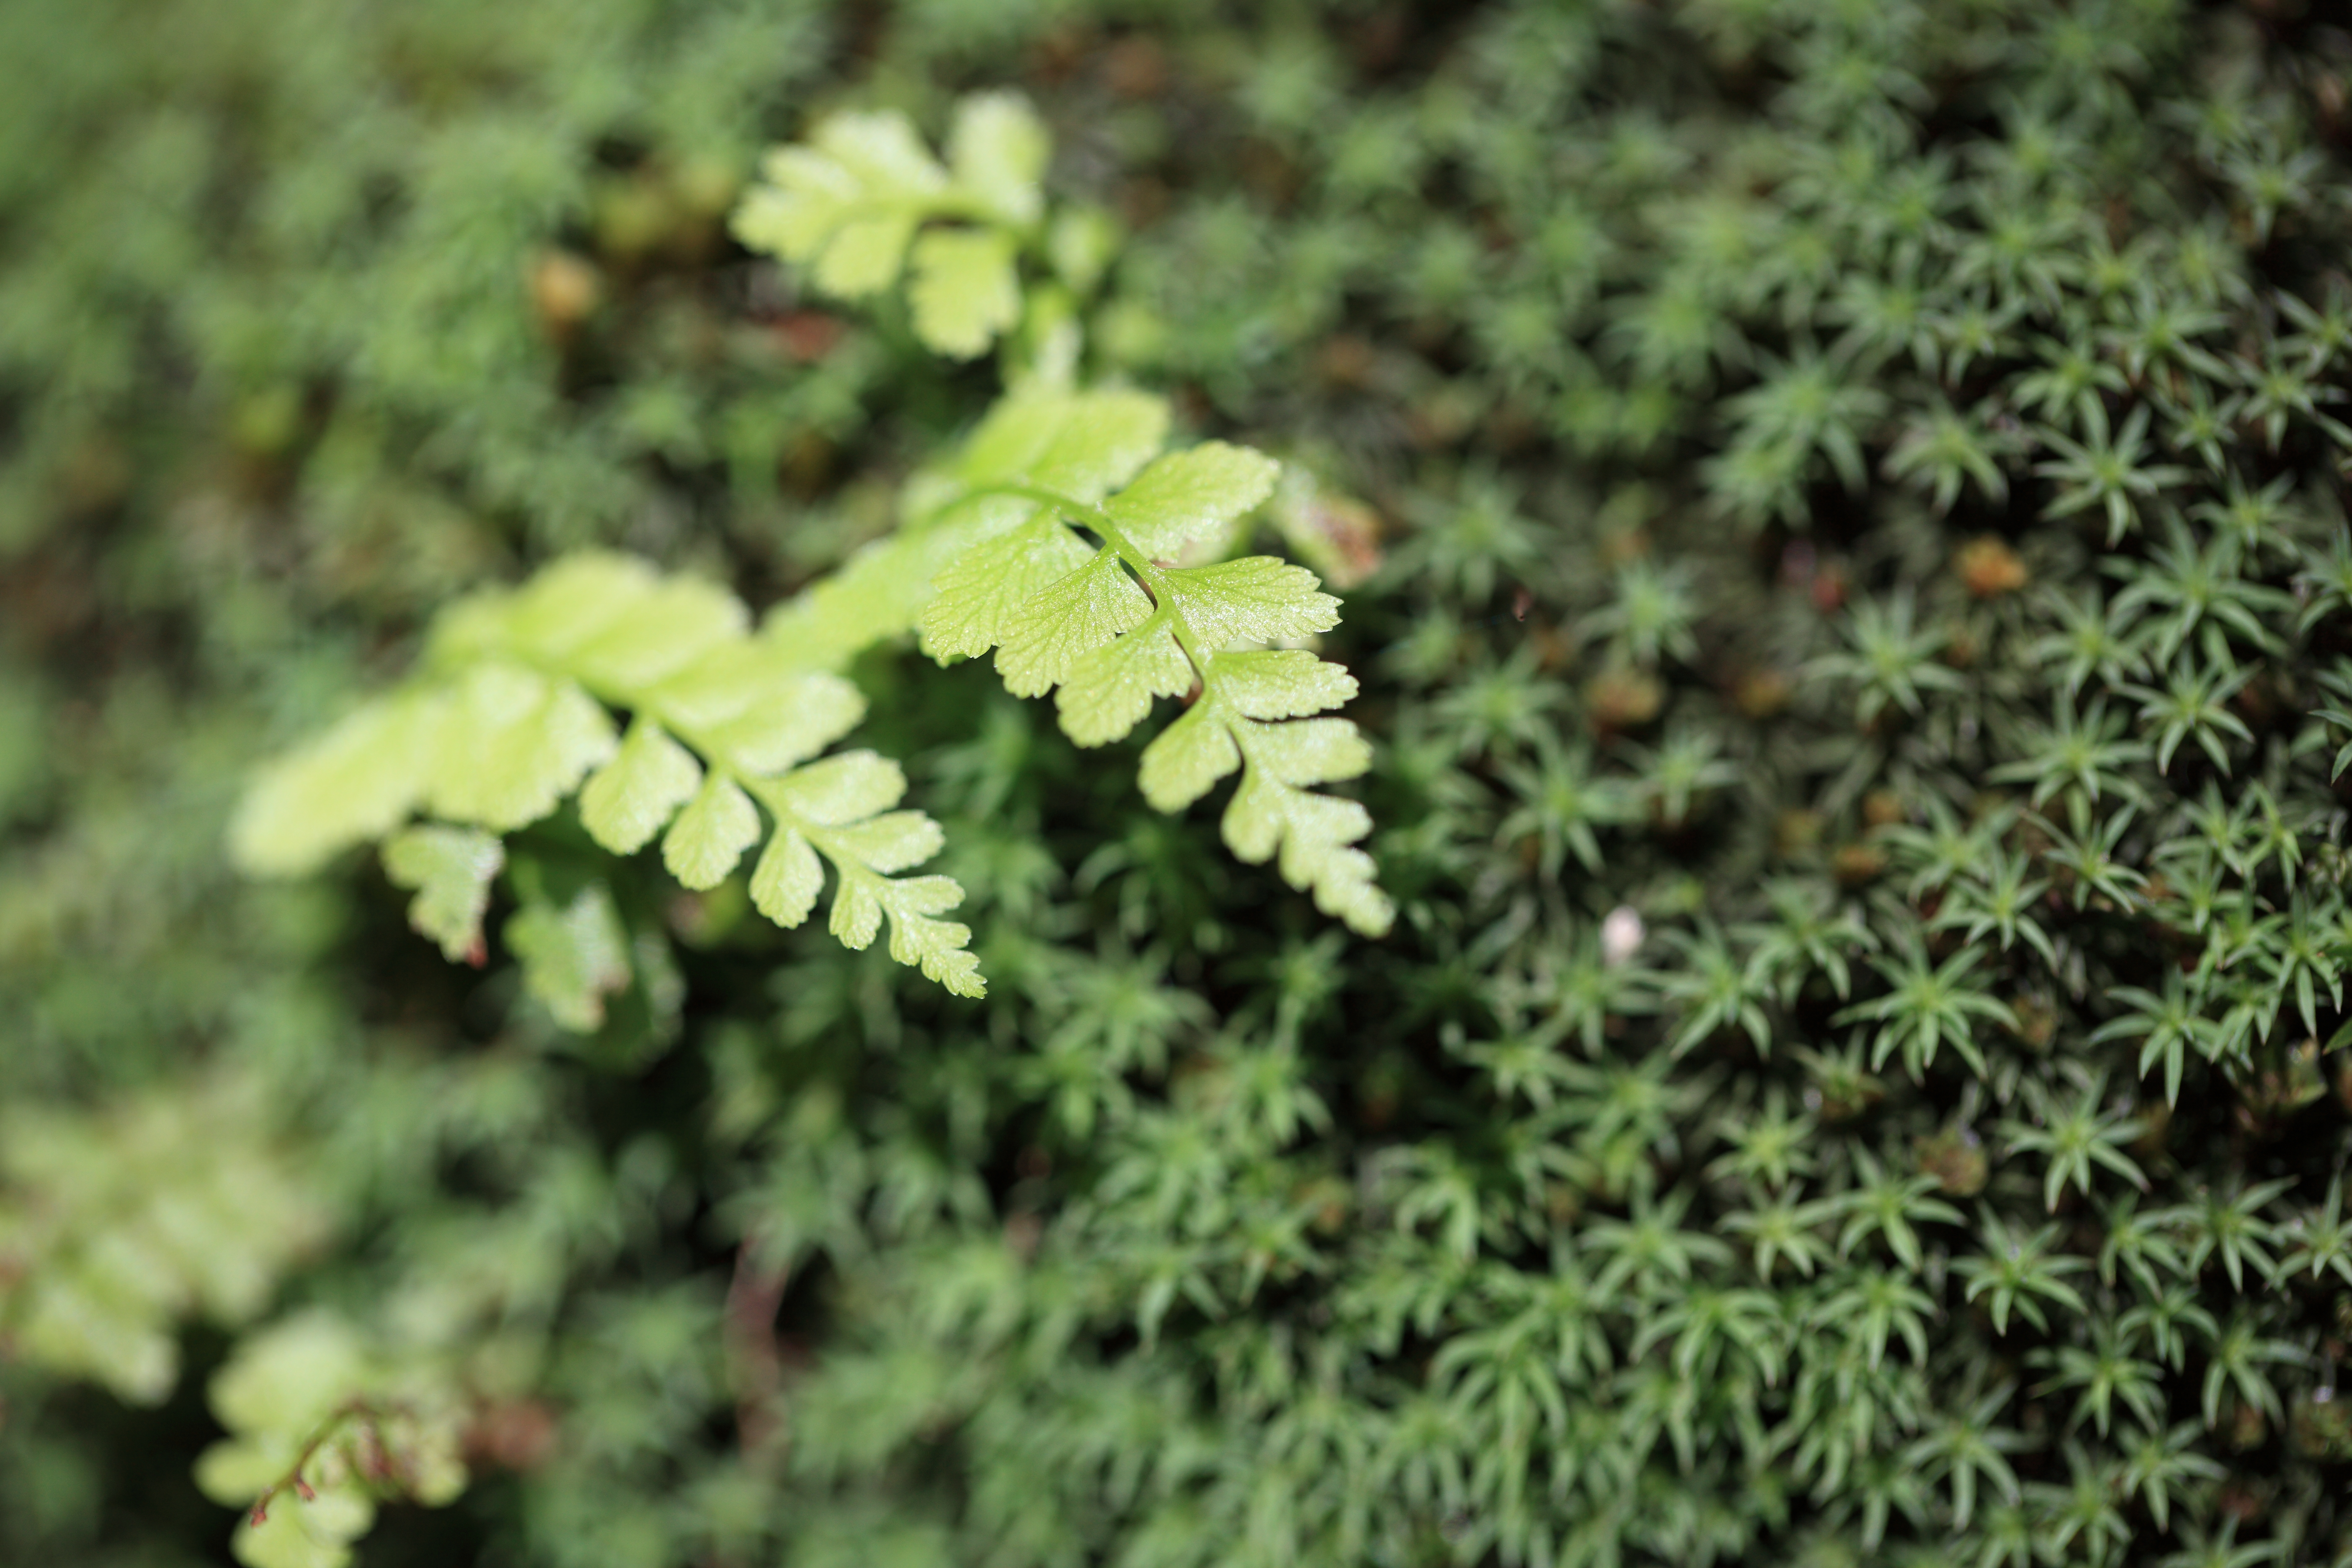
tree, grass, plant, lawn, leaf, flower, moss, pattern, green, high, soil, botany, flora, background, mountains, shrub, wallpaper, 5d, hires, markii, ecosystem, hi, res, resolution, gunma, maebashi, akagiyama, flowering plant, land plant, ferns and horsetails, non vascular land plant